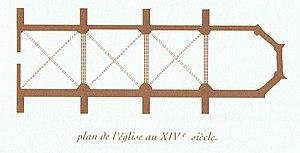
Plan église de Pertuis au 14è siècle
L'église Saint-Nicolas est une église fondée en 1398 dans la commune de Pertuis.